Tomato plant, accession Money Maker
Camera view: bottom (45 deg); turntable rotation: 270 degrees
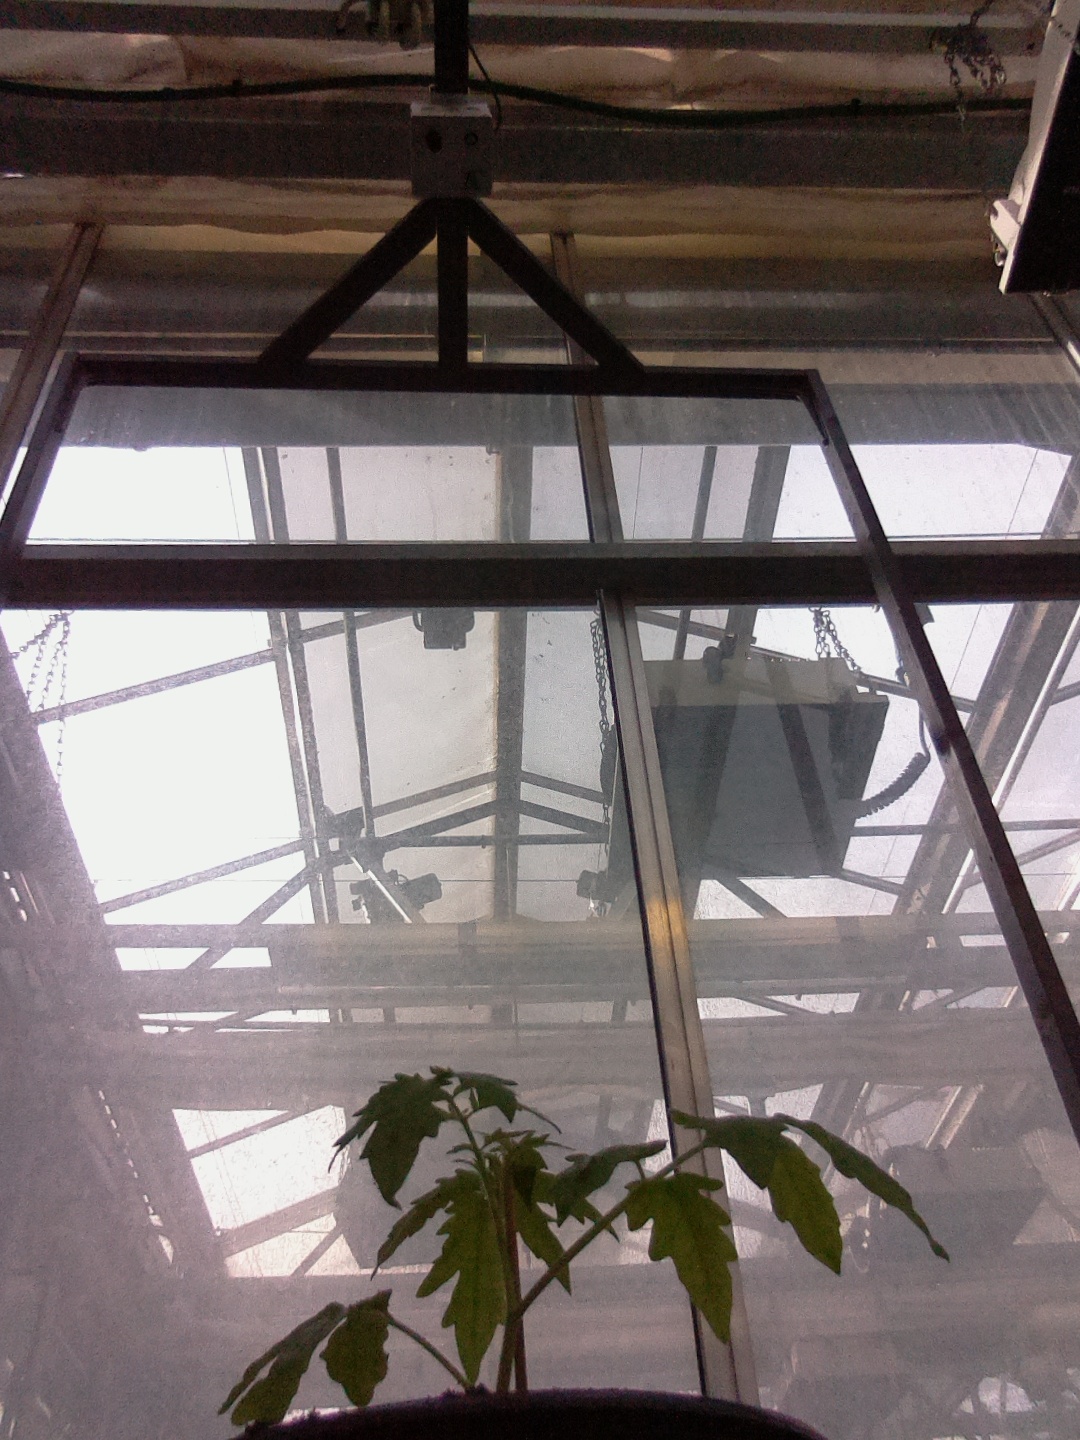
BBCH growth stage 13: 6 of true leaves visible